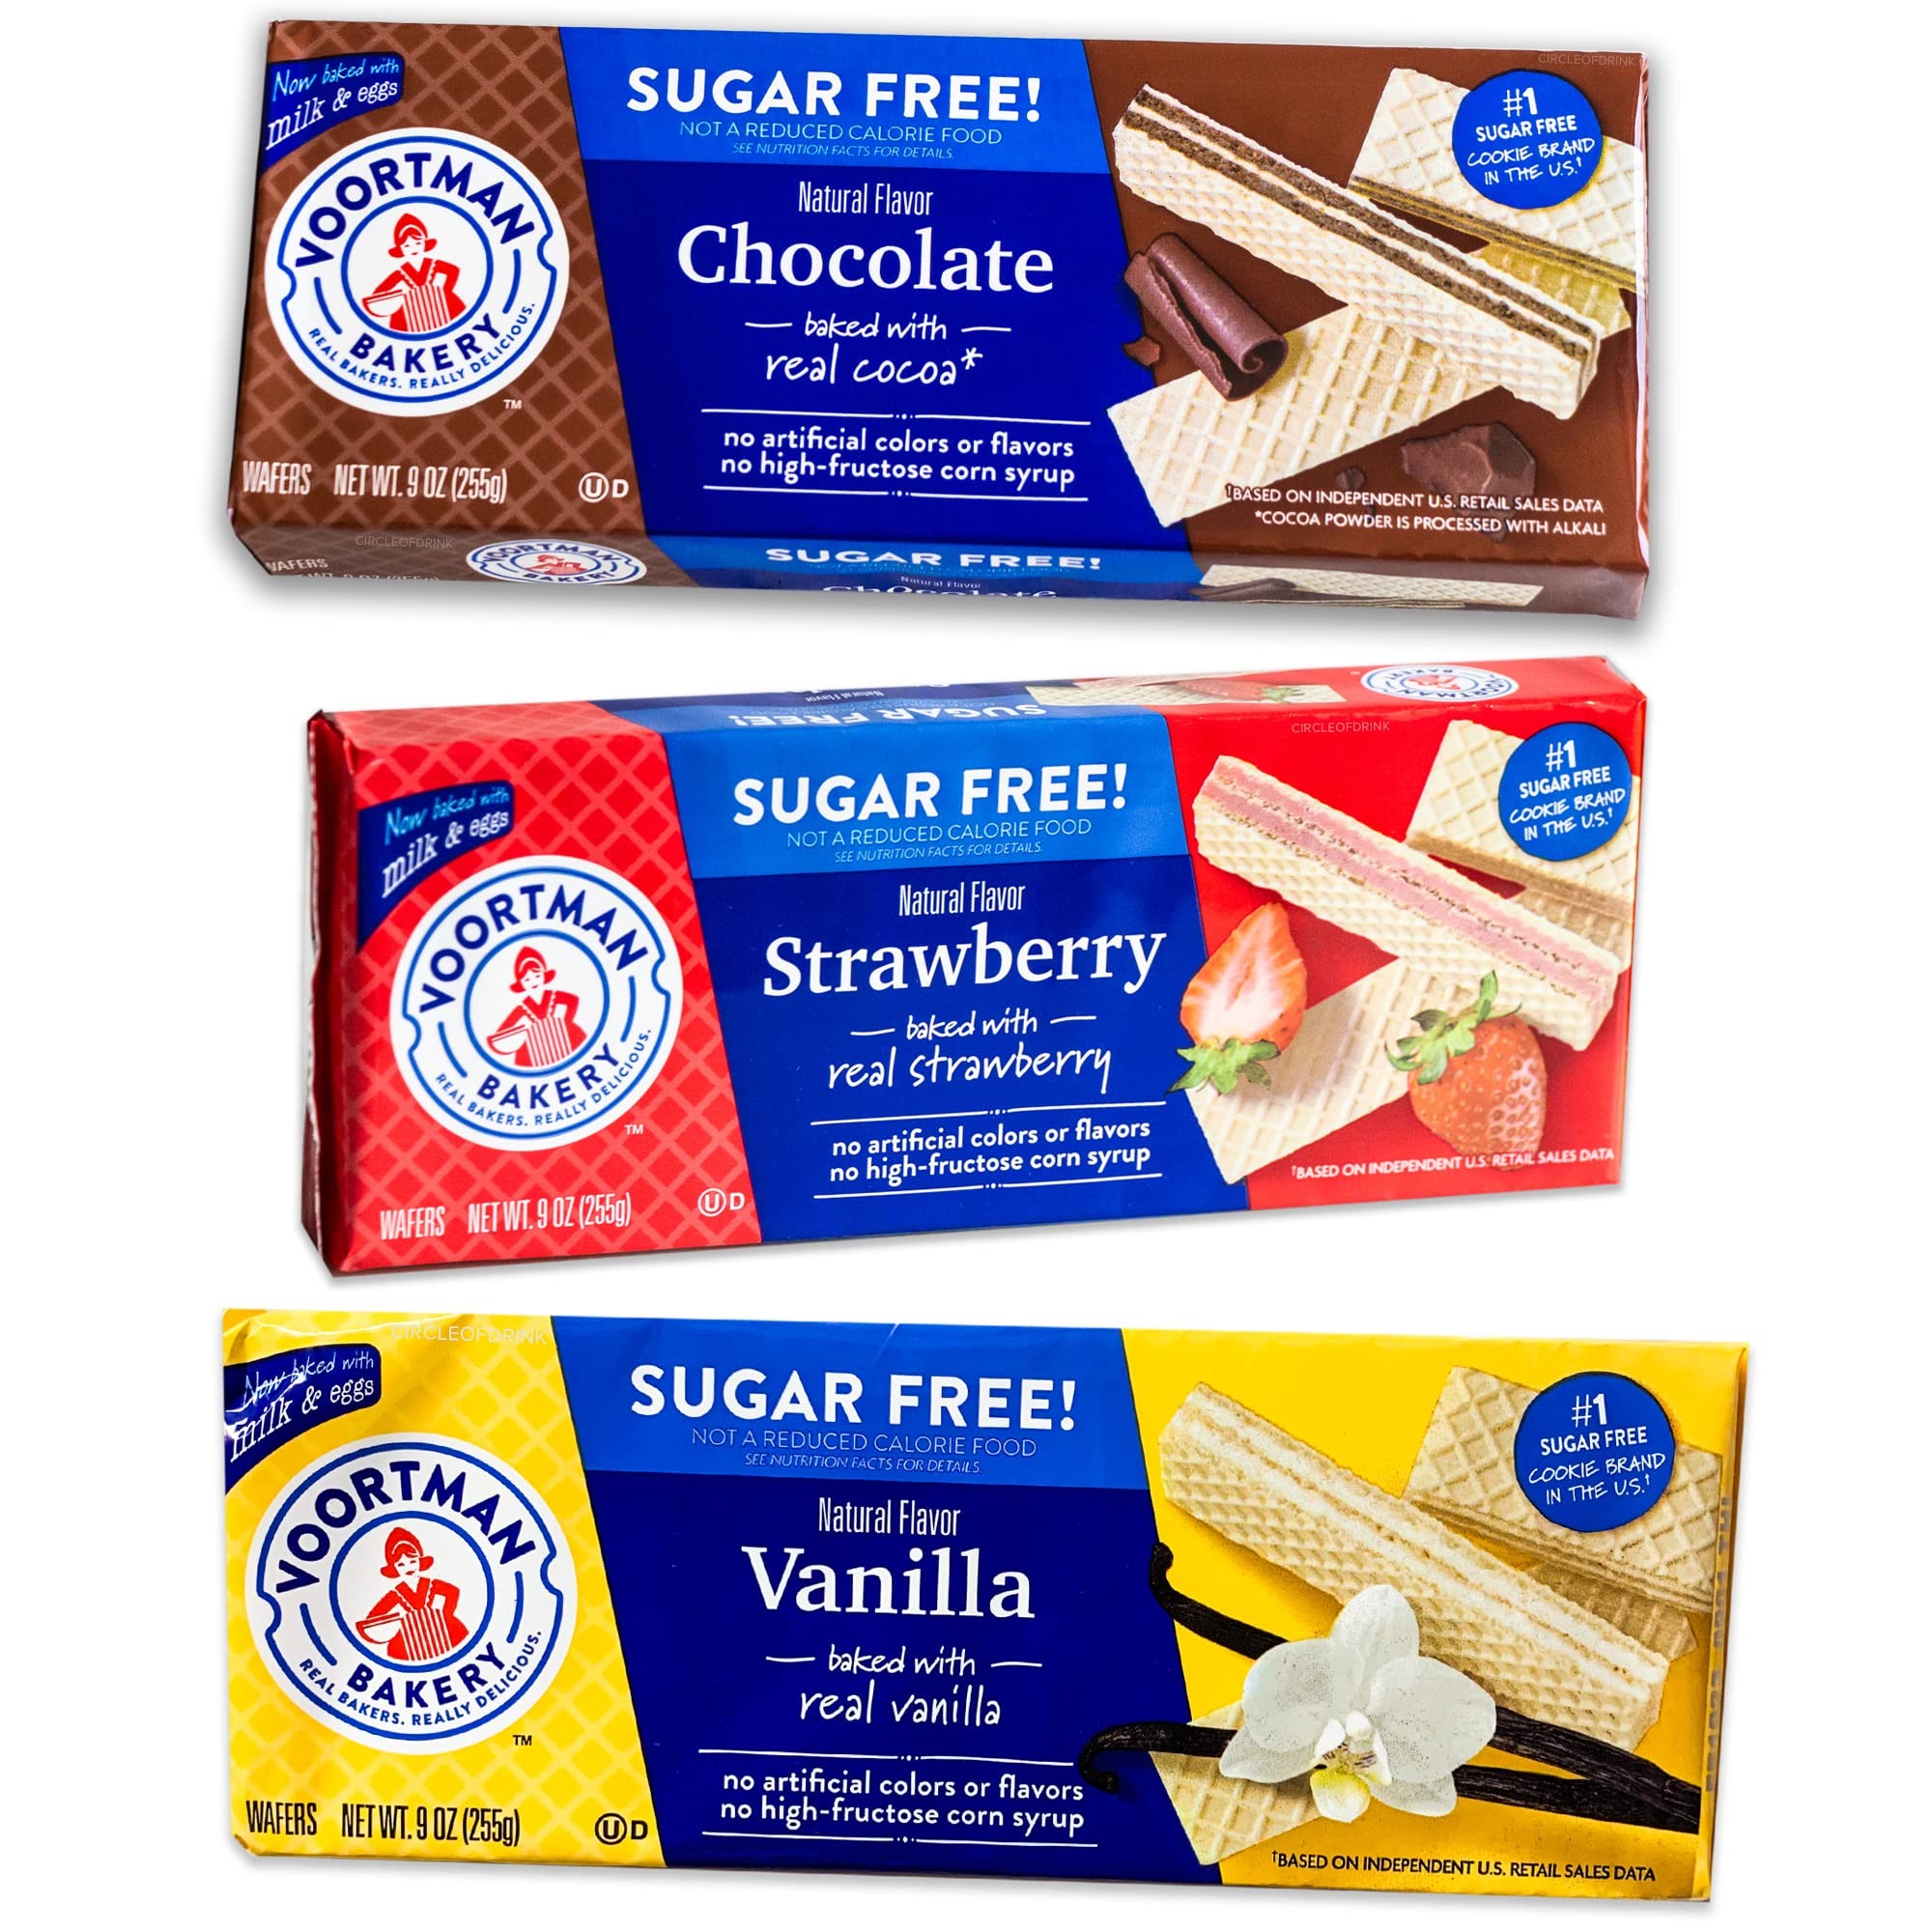
Item Name: Voortman Sugar Free Wafers - Variety Pack - Strawberry (1, 9oz pack) - Vanilla (1, 9oz pack) - Chocolate (1, 9oz pack) - Baked with Real Ingredients
Bullet Point 1: THE HEALTY CHOICE - No artificial colors, high fructose corn syrup or flavoring. Rest assured, these are the better option.
Bullet Point 2: BUH BYE CARBS - These cookies have 20% less net carbohydrates than most cookies. Perfect for health conscious individuals.
Bullet Point 3: GREAT SNACK - The perfect on-the-go snack to give you that boost you need. Excellent for the family, home and office.
Bullet Point 4: SUGAR FREE - Enjoy these sugar free gourmet wafers in 4 delicious flavors - strawberry, vanilla, lemon and orange cream. Perfect crisp texture in every bit.
Bullet Point 5: MADE BY REAL BAKERS - Since 1951, Voortman has been backing the finest sugar free cookies and wafers with only the best ingredients. Our top priority has always been quality!
Product Description: <b>Voortman Sugar Free Wafers - Variety Pack - Strawberry (1, 9oz pack) - Vanilla (1, 9oz pack) - Chocolate (1, 9oz pack) - Baked with Real Ingredients - 3 packs total<b> <br><br> The Best Sugar Free Cookies and Wafers Ever!!! Looking for something sweet to enjoy without the actual sugar? These gourmet sugar free wafers are all you need!
Value: 27.0
Unit: Ounce

Price: 21.25